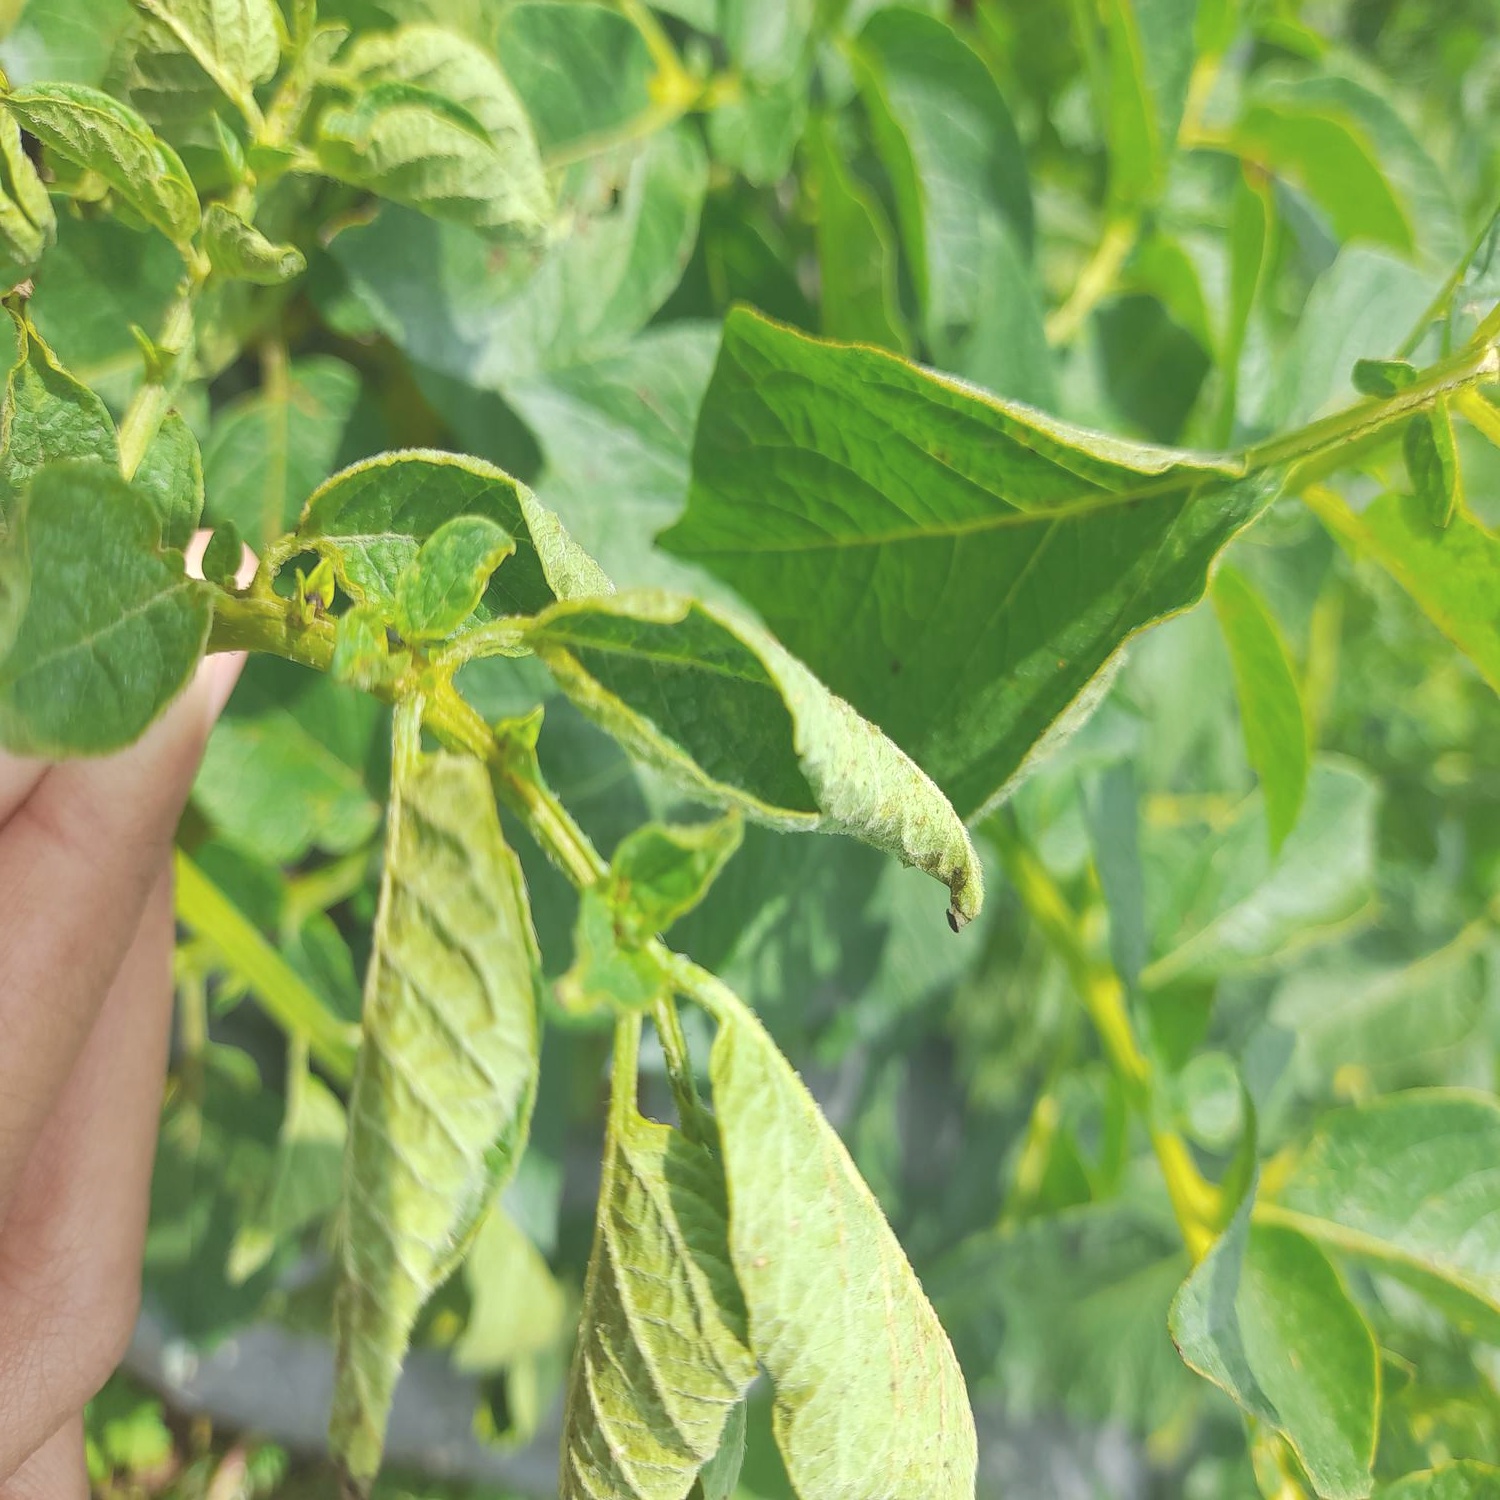
Etiqueta: Pudricion_Parda